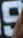
Number: 9